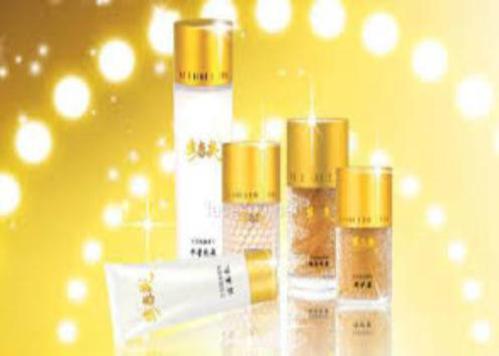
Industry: Necessities